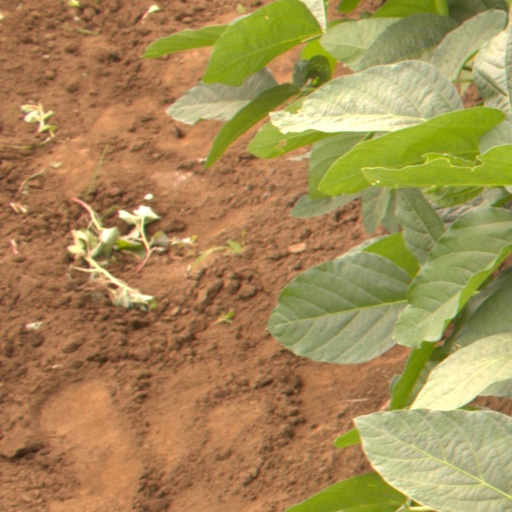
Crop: soybean